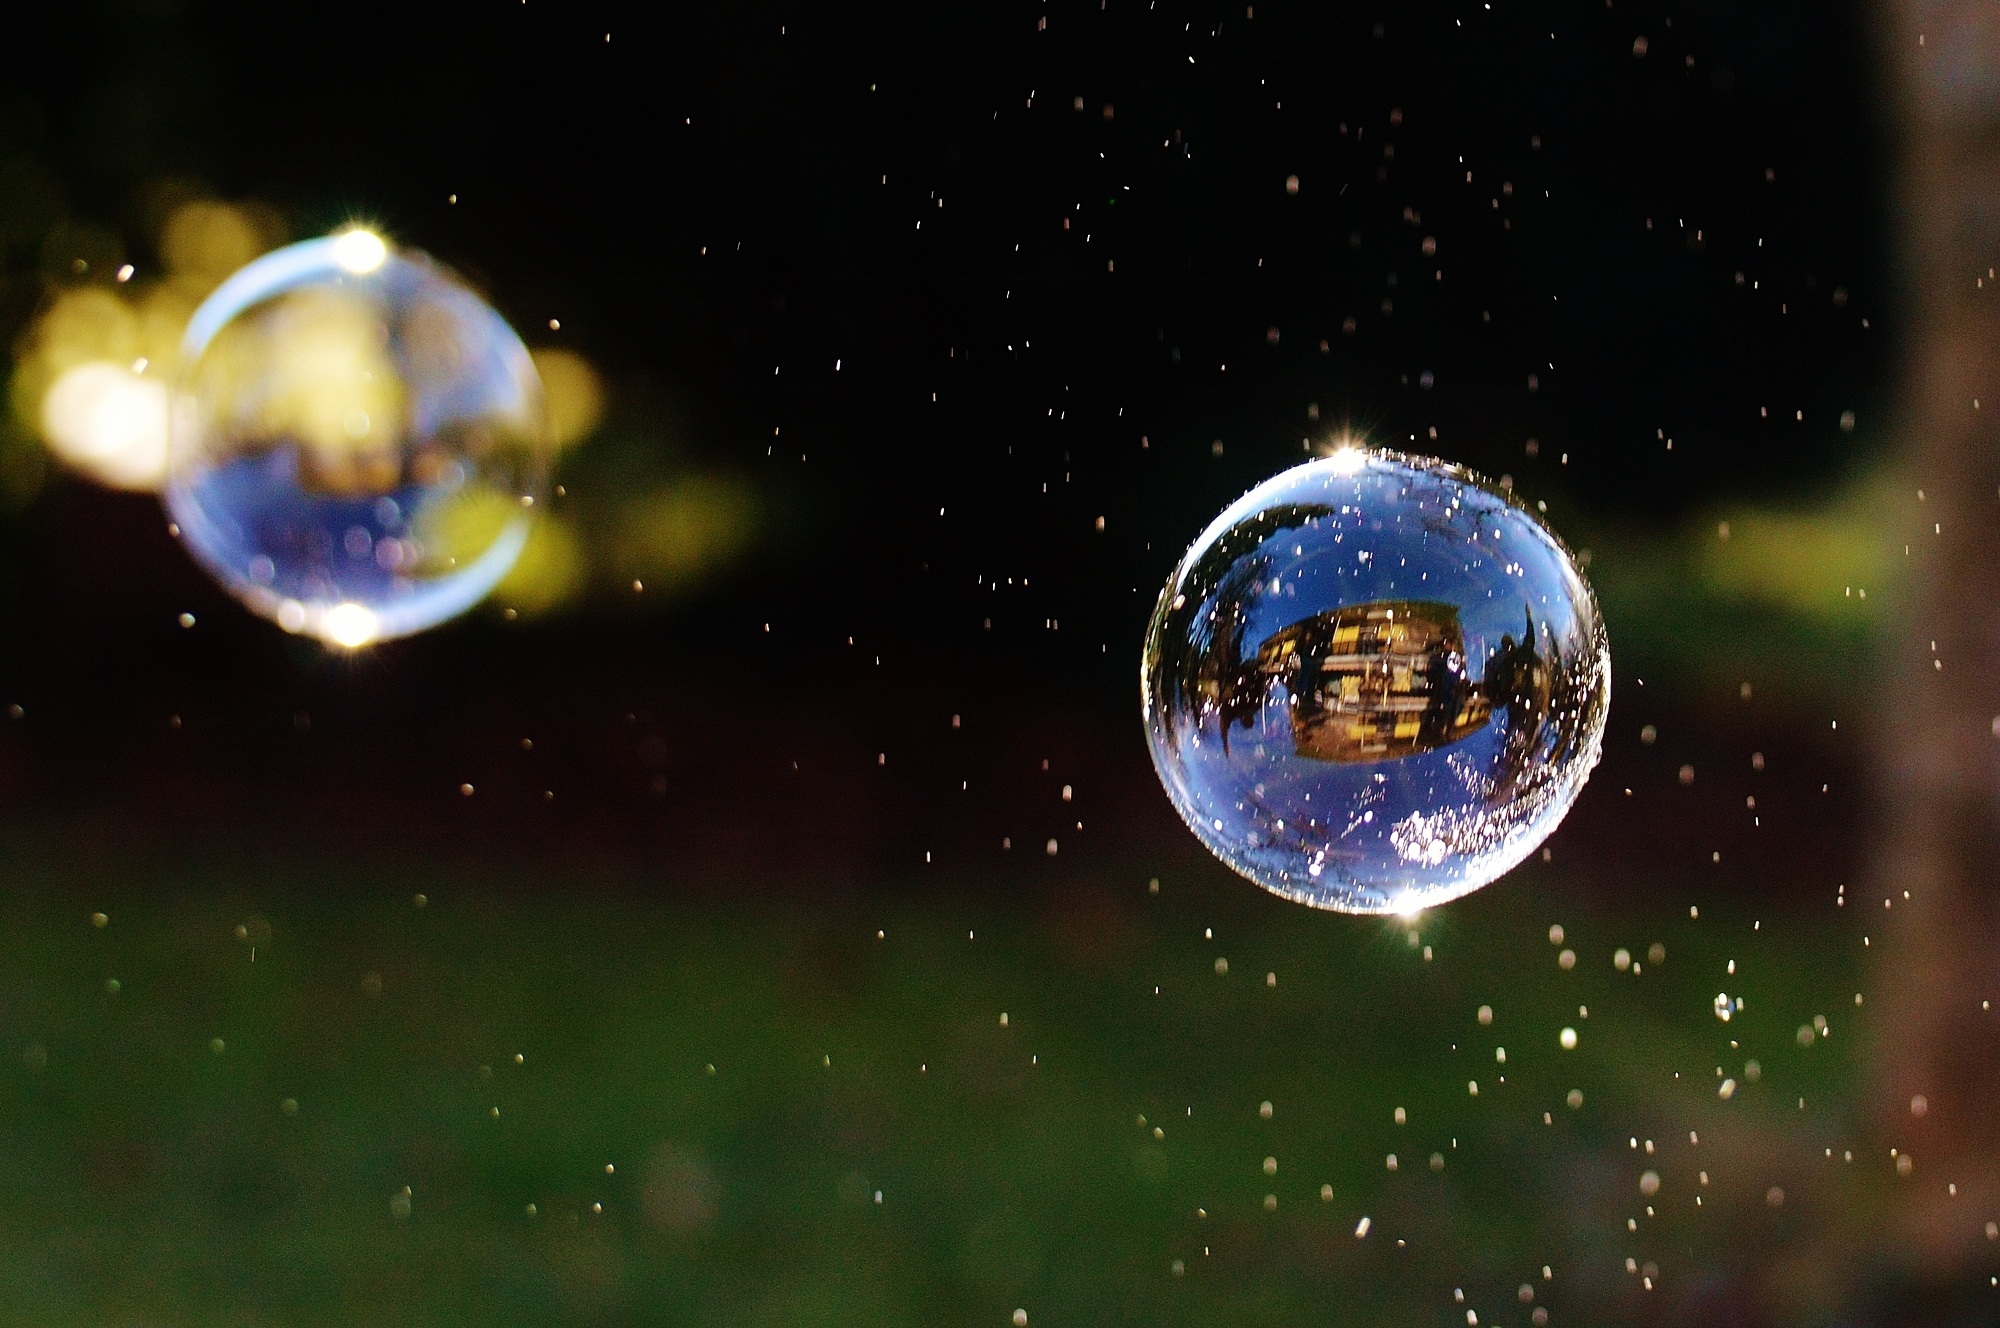
night, atmosphere, space, float, colorful, outer space, astronomy, earth, universe, planet, balls, mirroring, screenshot, soap bubbles, astronomical object, make soap bubbles, soapy water, computer wallpaper